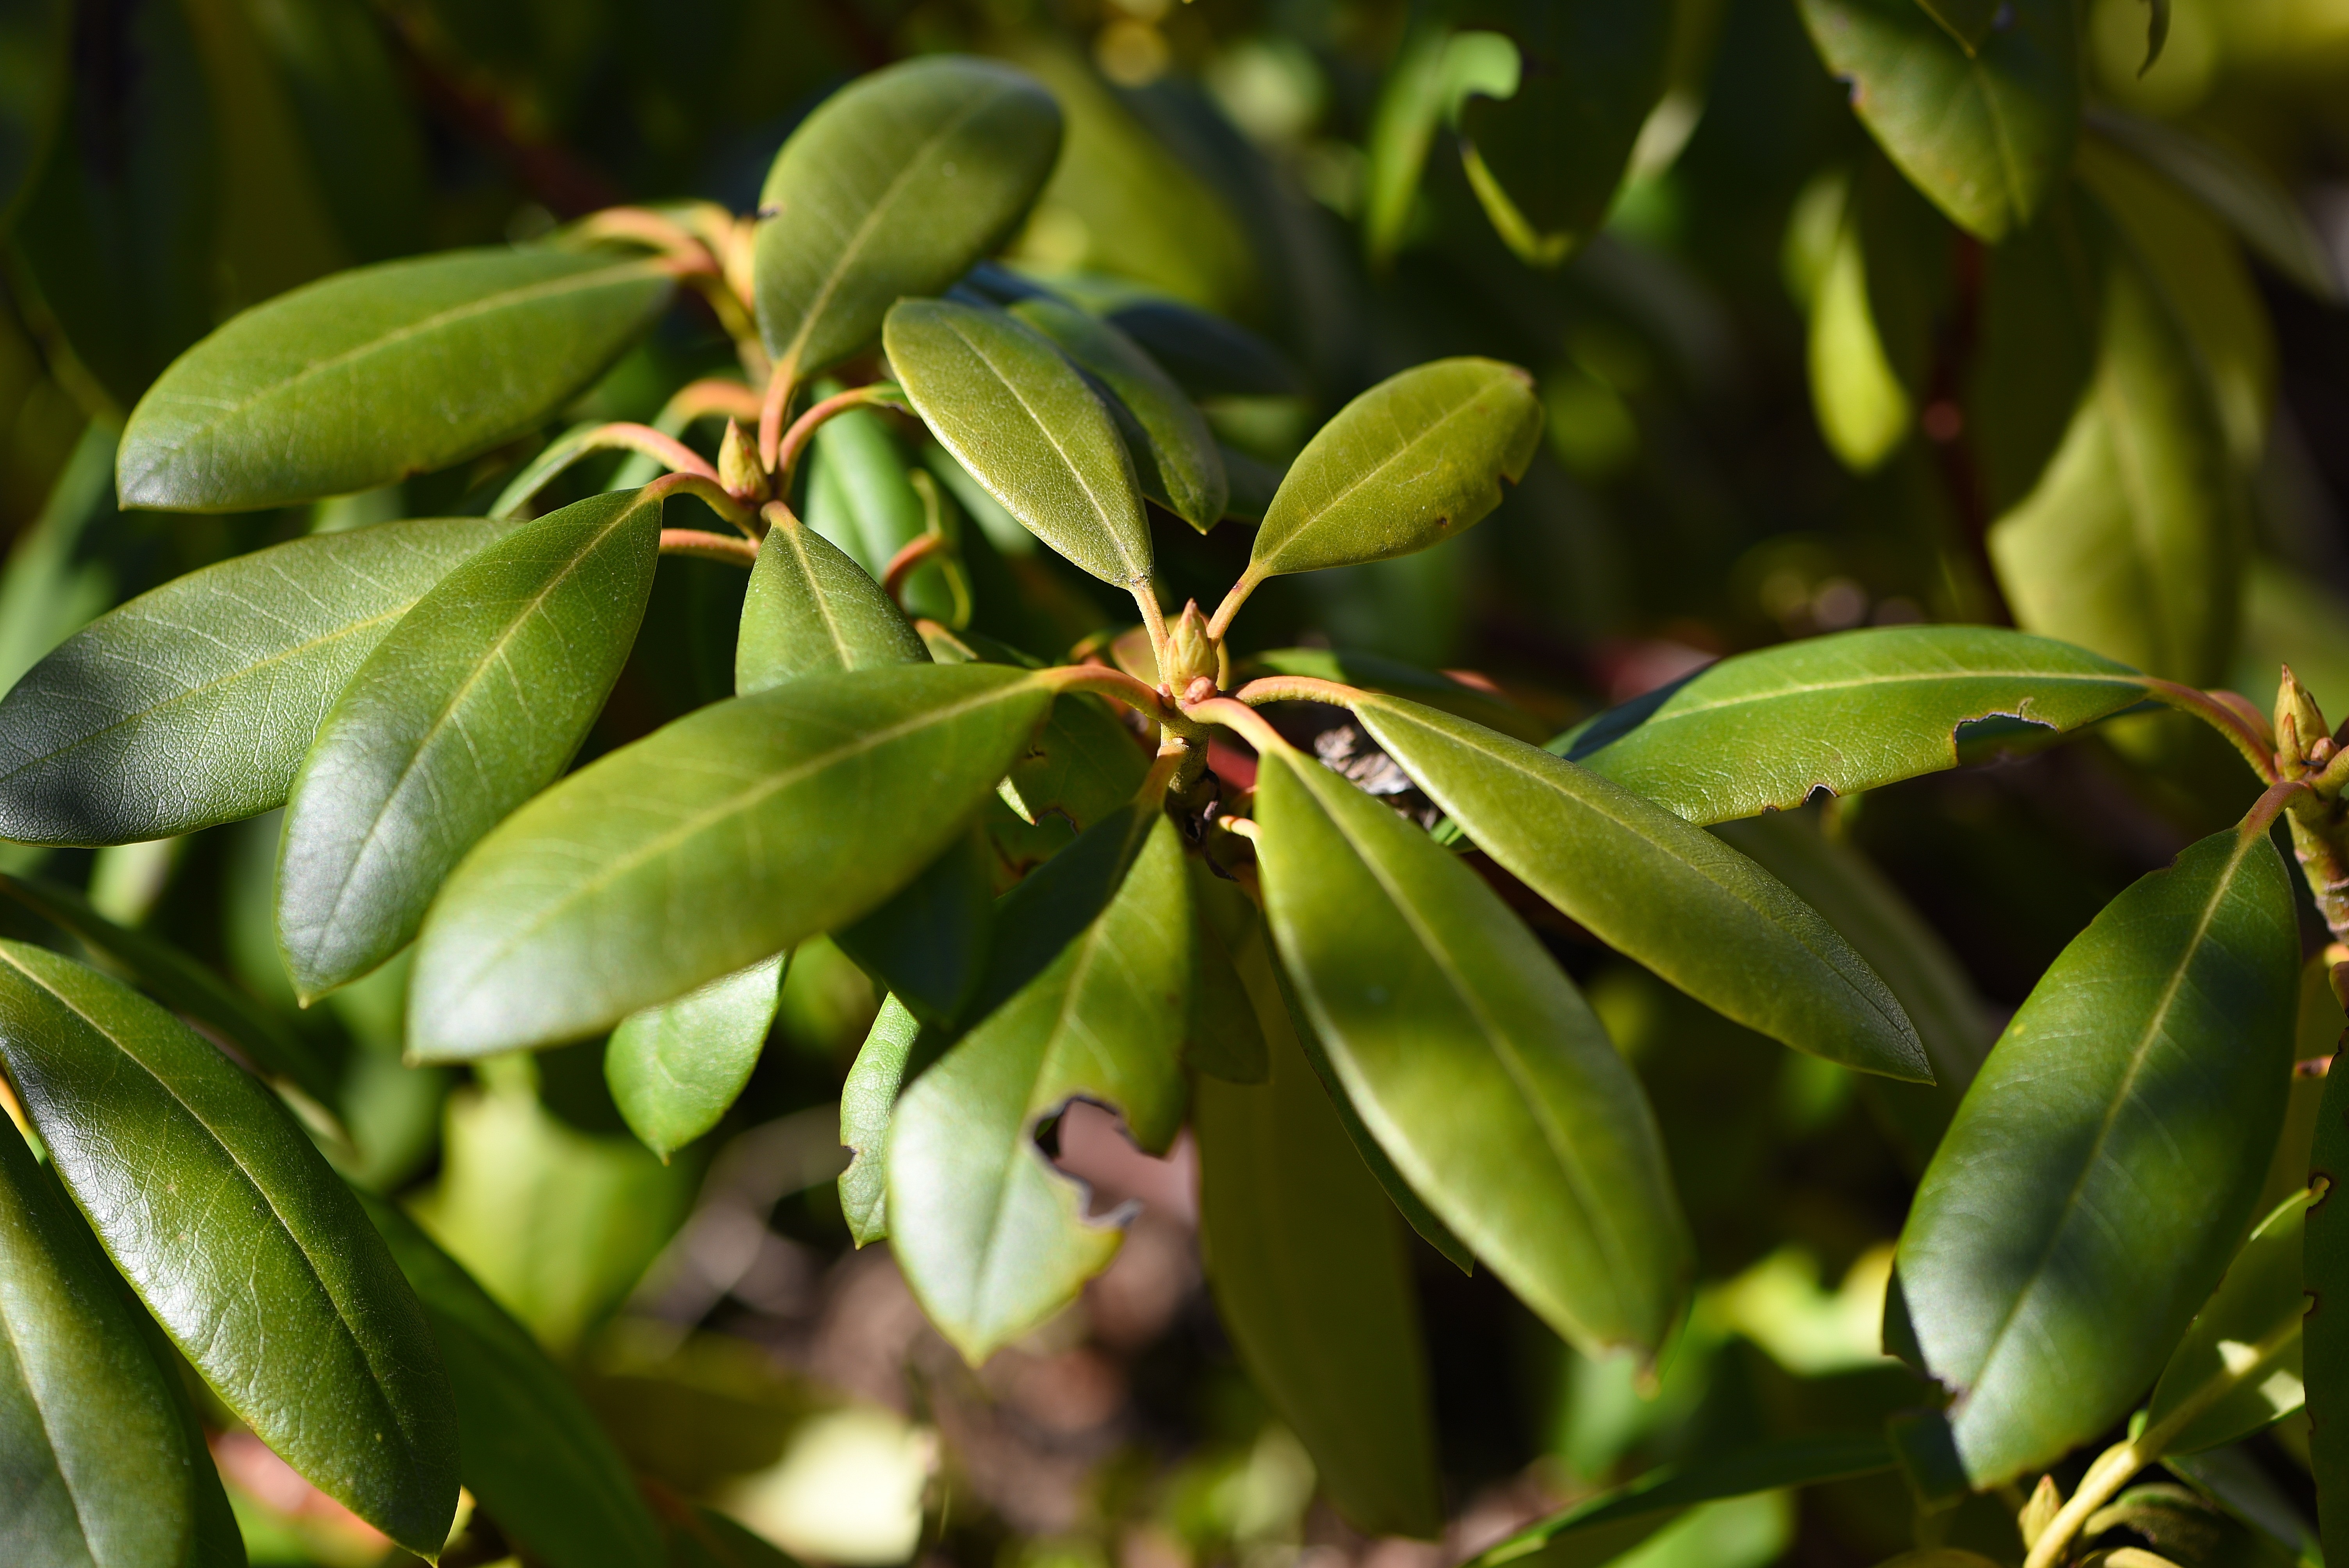
tree, nature, branch, blossom, plant, fruit, leaf, flower, food, spring, green, produce, evergreen, botany, close, flora, shrub, rhododendron, flowering plant, woody plant, land plant